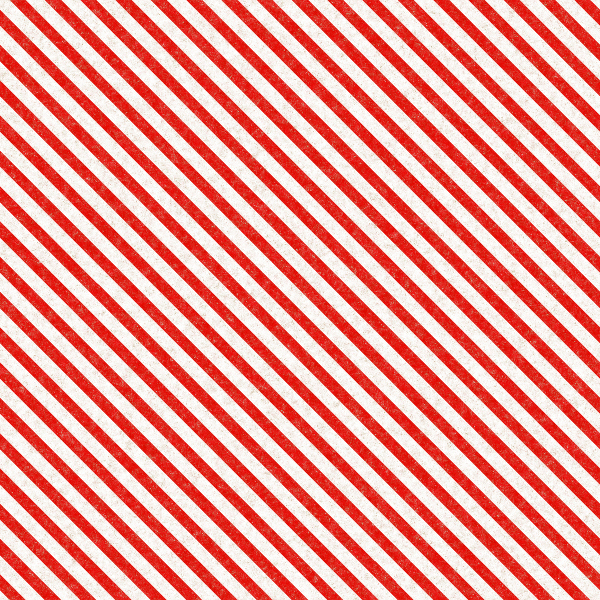
Texture: banded